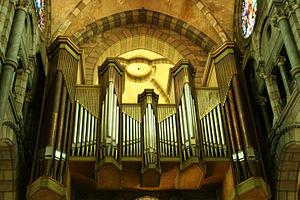
La cathédrale Notre-Dame-et-Saint-Arnoux est la cathédrale du diocèse de Gap en France. Elle est située à Gap dans les Hautes-Alpes. Elle est le siège de l'évêché de Gap et d'Embrun.
L'orgue est un instrument à vent multiforme dont la caractéristique est de produire les sons à l’aide d’ensembles de tuyaux sonores accordés suivant une gamme définie et alimentés par une soufflerie. L'orgue est joué majoritairement à l’aide d’un ou plusieurs claviers et le plus souvent aussi d’un pédalier.
Le buffet d'orgue est la partie visible de l'orgue. Il est la structure de menuiserie dans laquelle sont placés les tuyaux et les sommiers de l'orgue.